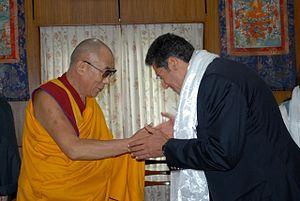
Maxime Edgard Chaya est un sportif, explorateur et alpiniste libanais. Il est devenu le premier libanais à escalader l'Everest le 15 mai 2006, complétant le défi des sept sommets. Il est aussi devenu le premier au Moyen-Orient à avoir atteint le pôle Sud le 28 décembre 2007, le premier arabe à atteindre le pôle Nord le 25 avril 2009, et la 17ᵉ personne dans l'histoire à compléter le Three Poles Challenge. Ce faisant, il devient la 12ᵉ personne dans l'histoire à compléter l'Explorers Grand Slam.